Stojan Novaković

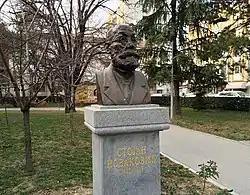
Bust of Novaković in his hometown Šabac

Novaković became the Minister of Education and Religious Affairs in Jovan Ristić’s Liberal cabinet in April 1873 and started to prepare the Law on high schools in Serbia. In October 1873 he became anew the Librarian, and in November 1874 again the Minister of Education in the Cabinet of Aćim Čumić and in 1875 was offered the same ministerial post at the government of Prime Minister Danilo Stefanović. He became a professor at the Belgrade's Grandes écoles in 1875, while from 1880 to 1883 he was, for the third time, the minister of education in the Milan Piroćanac conservative Progressive government, when he managed to regulate the status and legal position of both primary and secondary schools. Stojan Novaković, a kind of Serbian Jules Ferry, introduced compulsory primary education for Serbian children, and prepared and made passed dozens of important, often French-inspired bills into laws in the National Assembly. Being an early member of the group of Western-oriented intellectuals that formed the Progressive Party (Napredna stranka) in 1880, soon to be a pillar of King Milan Obrenović's Austrophile and Turkophile policy, Novaković was, as other Progressives led by Milan Piroćanac and Milutin Garašanin, in favour of enlightened Western-inspired reforms that were to be introduced to the predominantly peasant society of Serbia. In 1883, Novaković became a member of the State Council (Državni Savet), only to be reassigned shortly as Minister of Interior 1884 in Milutin Garašanin's government. He soon stepped down after judging that Garašanin was making too many concessions to King Milan Obrenović, before eventually returning to a more stable State Council.